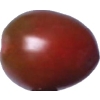
Label: tomato_cherry_maroon